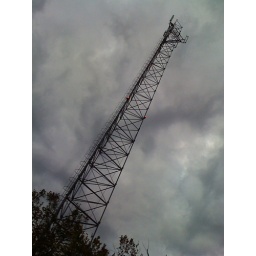
The MTN cellular tower in Madikwe. Dark clouds added nice dramatic feel.